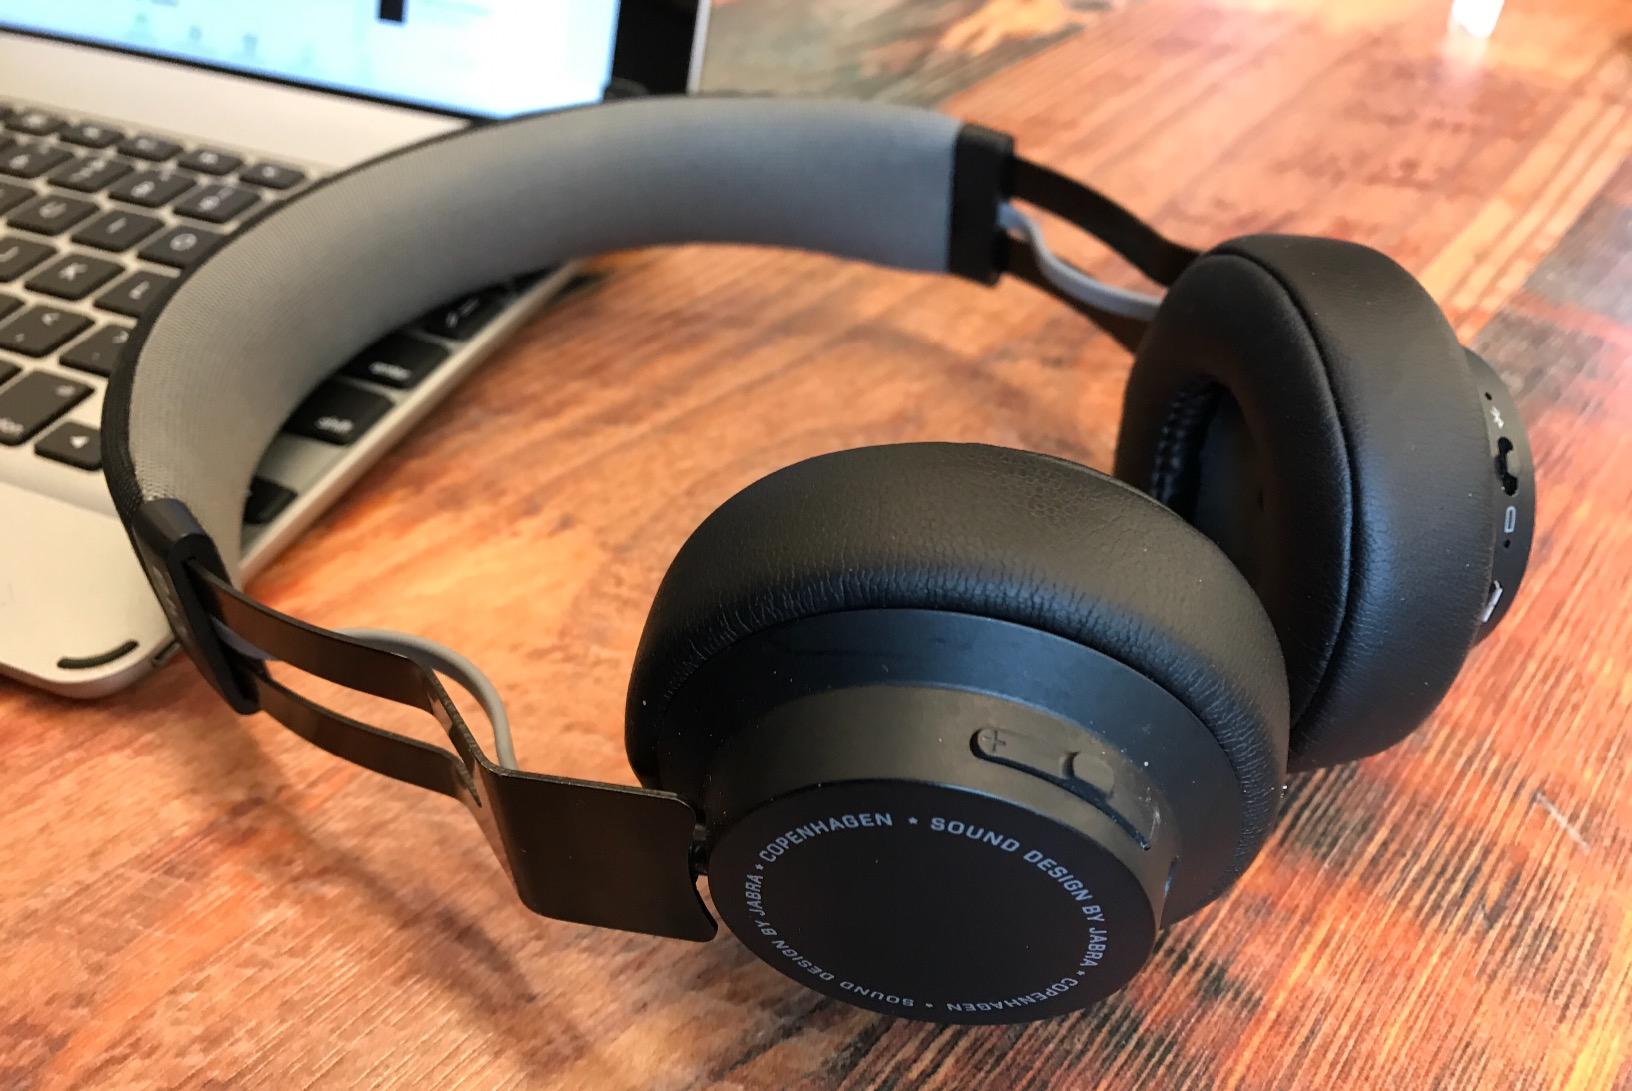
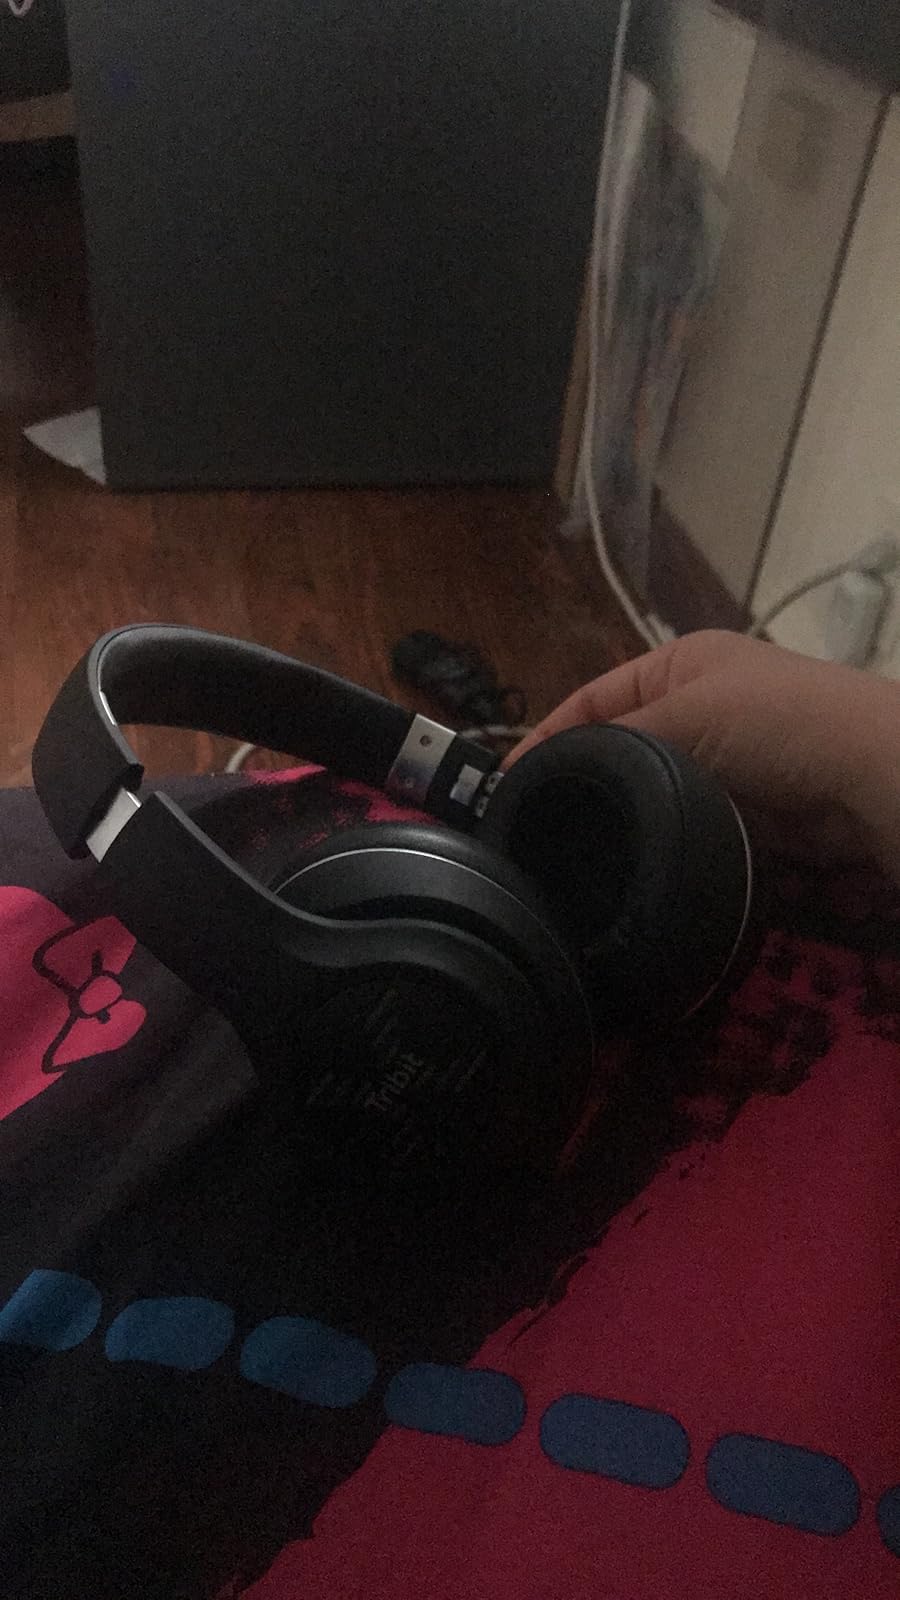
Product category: headphones
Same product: no